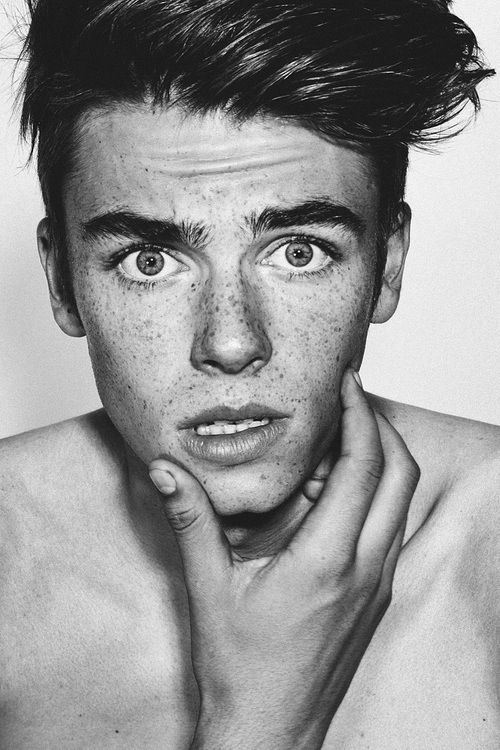
Portrait style: Real Portrait